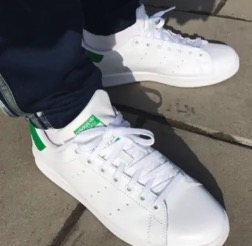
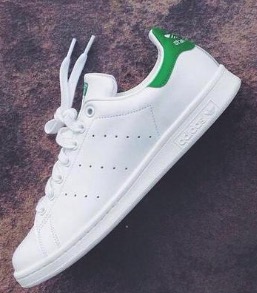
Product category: misc
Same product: yes